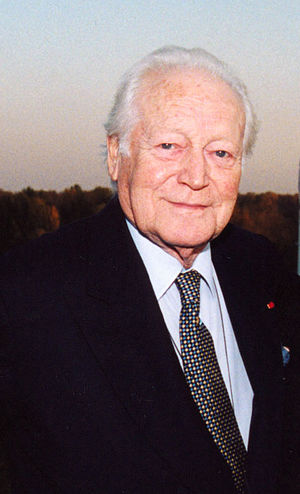
Maurice Druon
Maurice Druon var en fransk forfatter, der i 1948 fik Goncourtprisen for romanen Les Grandes Familles.